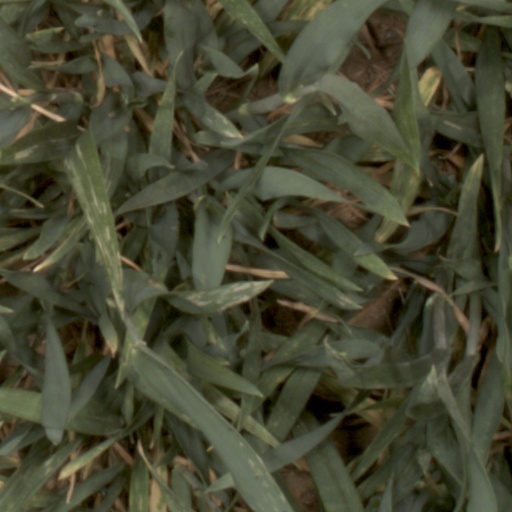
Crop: wheat